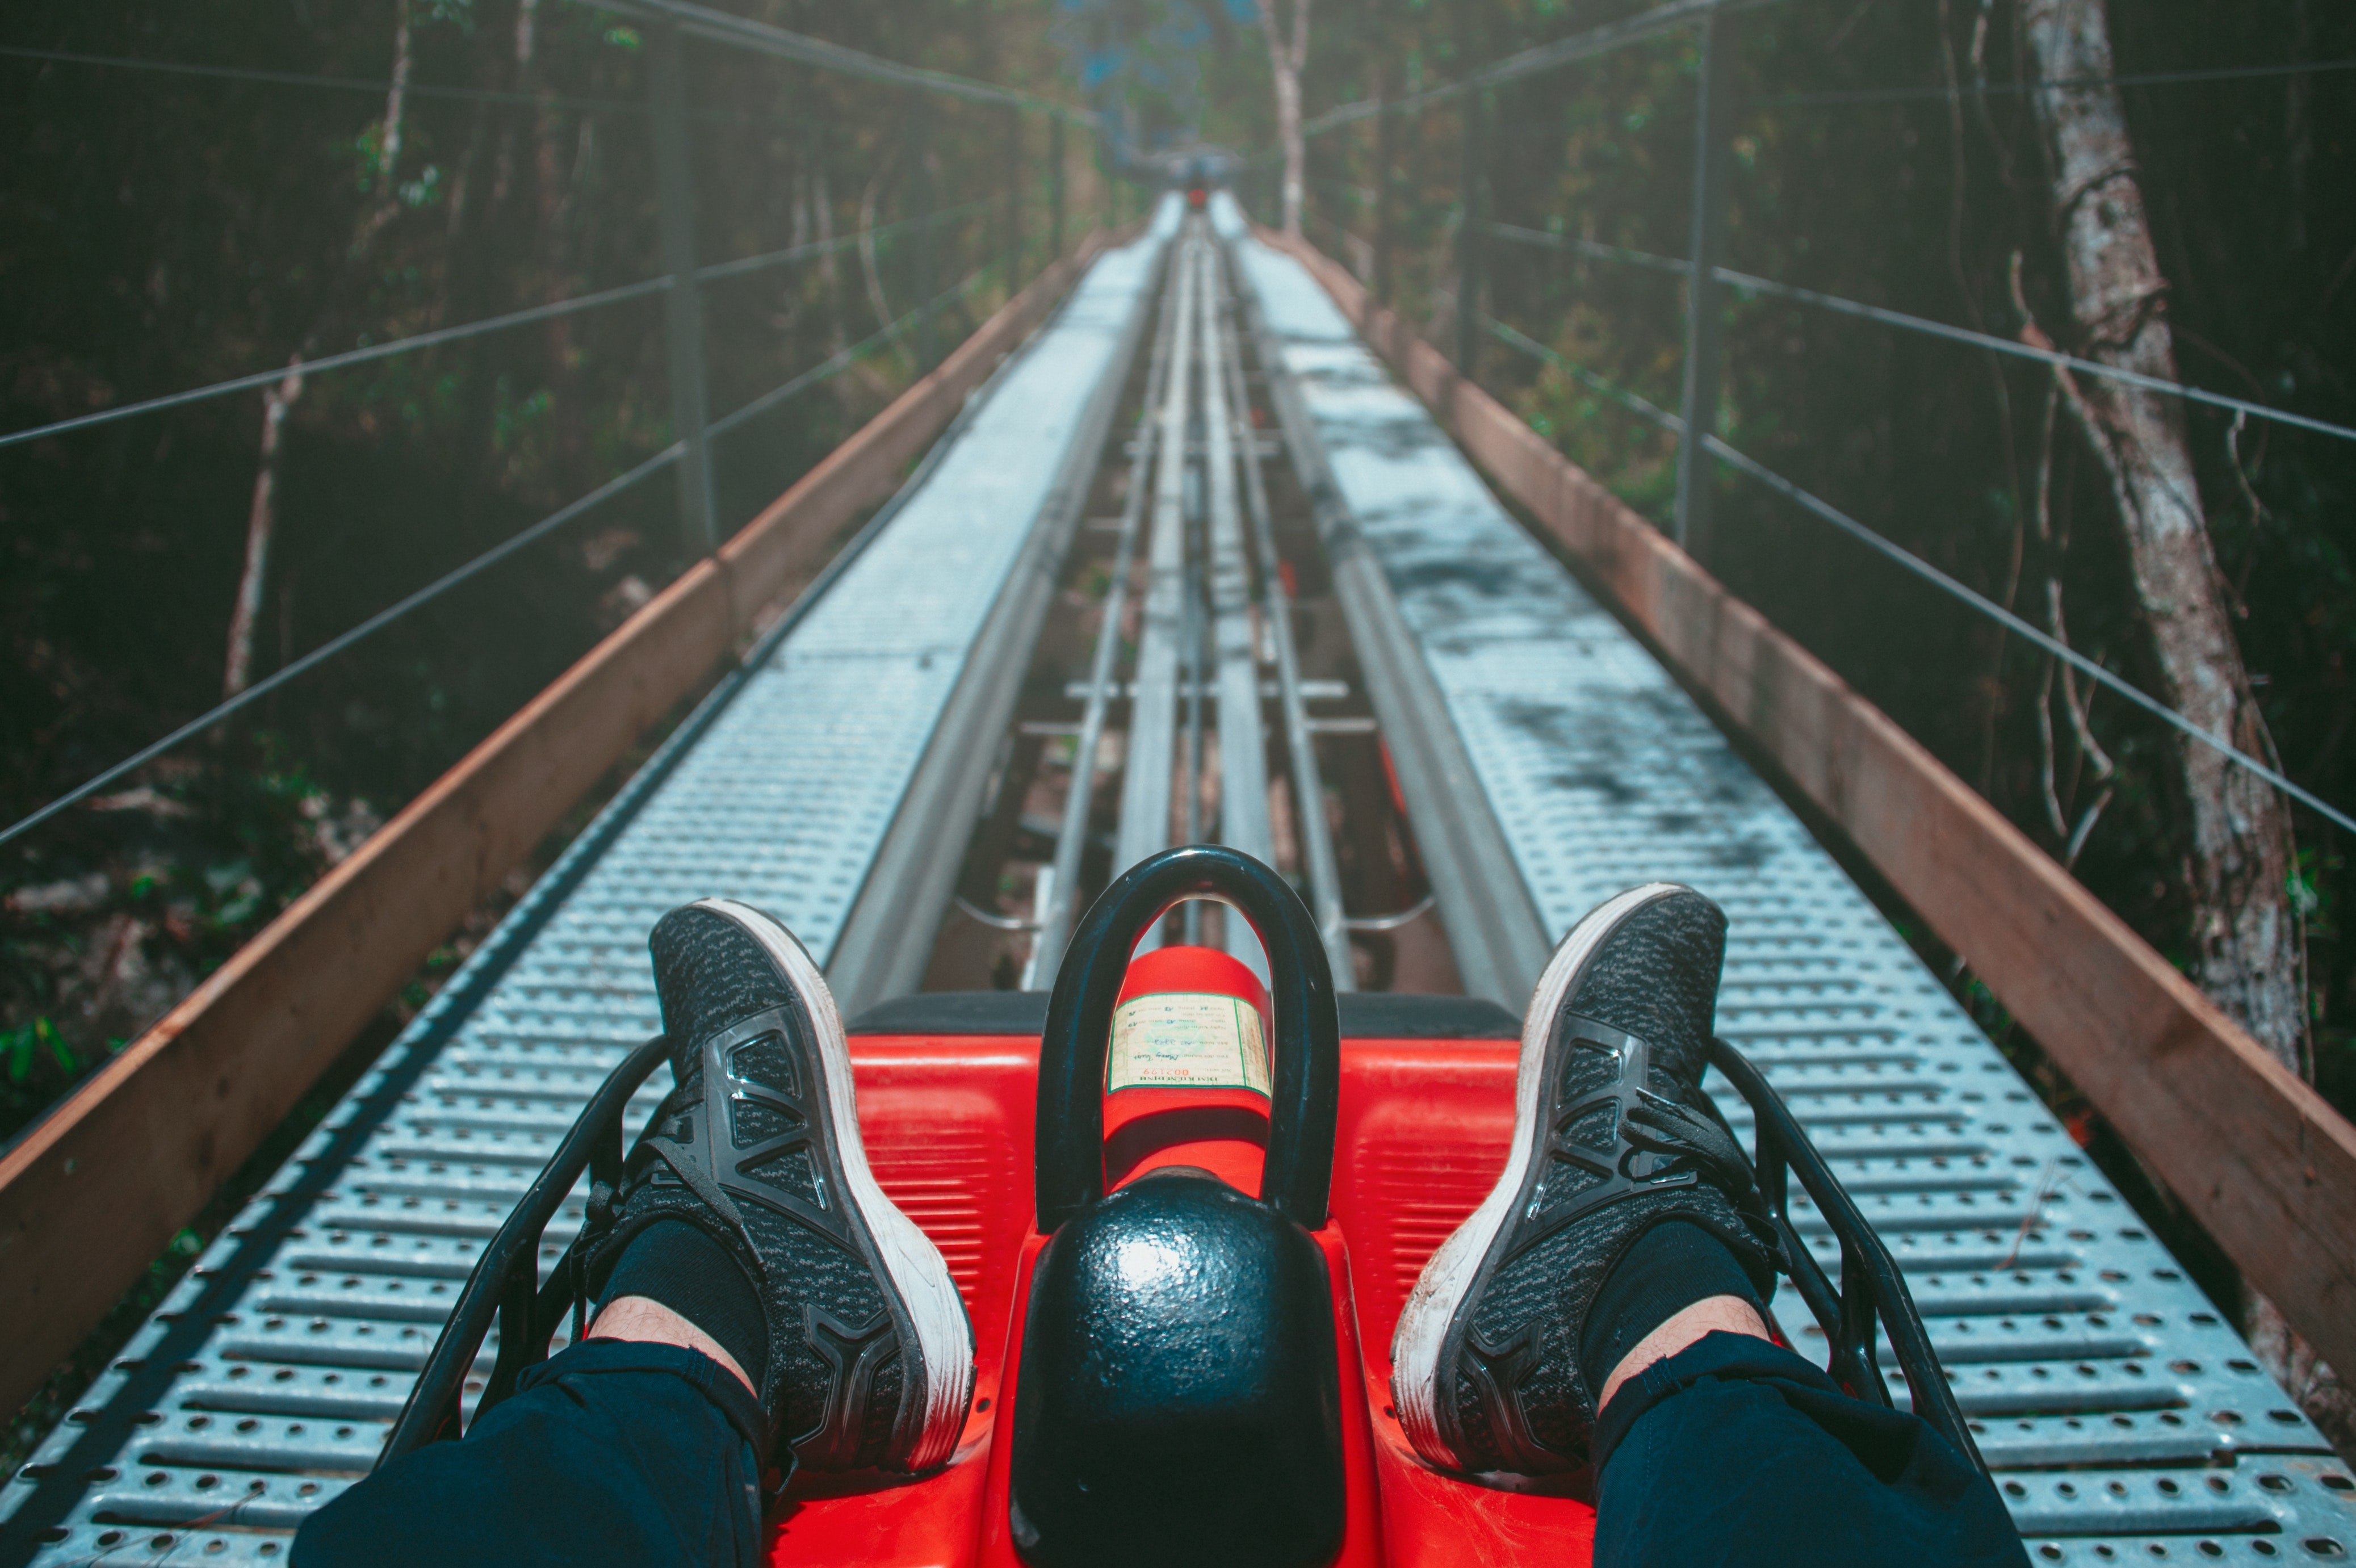
red, footwear, transport, shoe, track, carmine, nonbuilding structure, symmetry, fictional character, world, parallel, athletic shoe